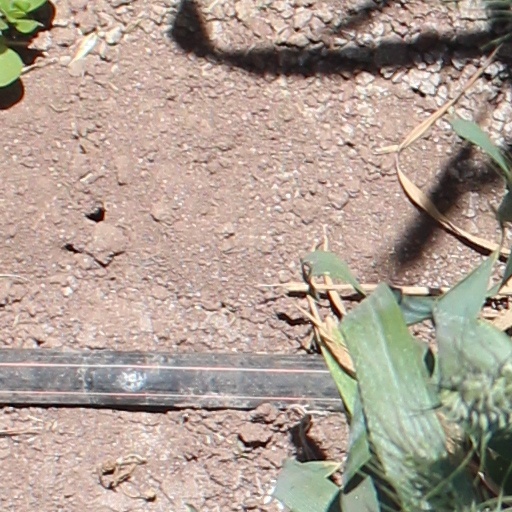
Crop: wheat